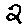
Label: 2